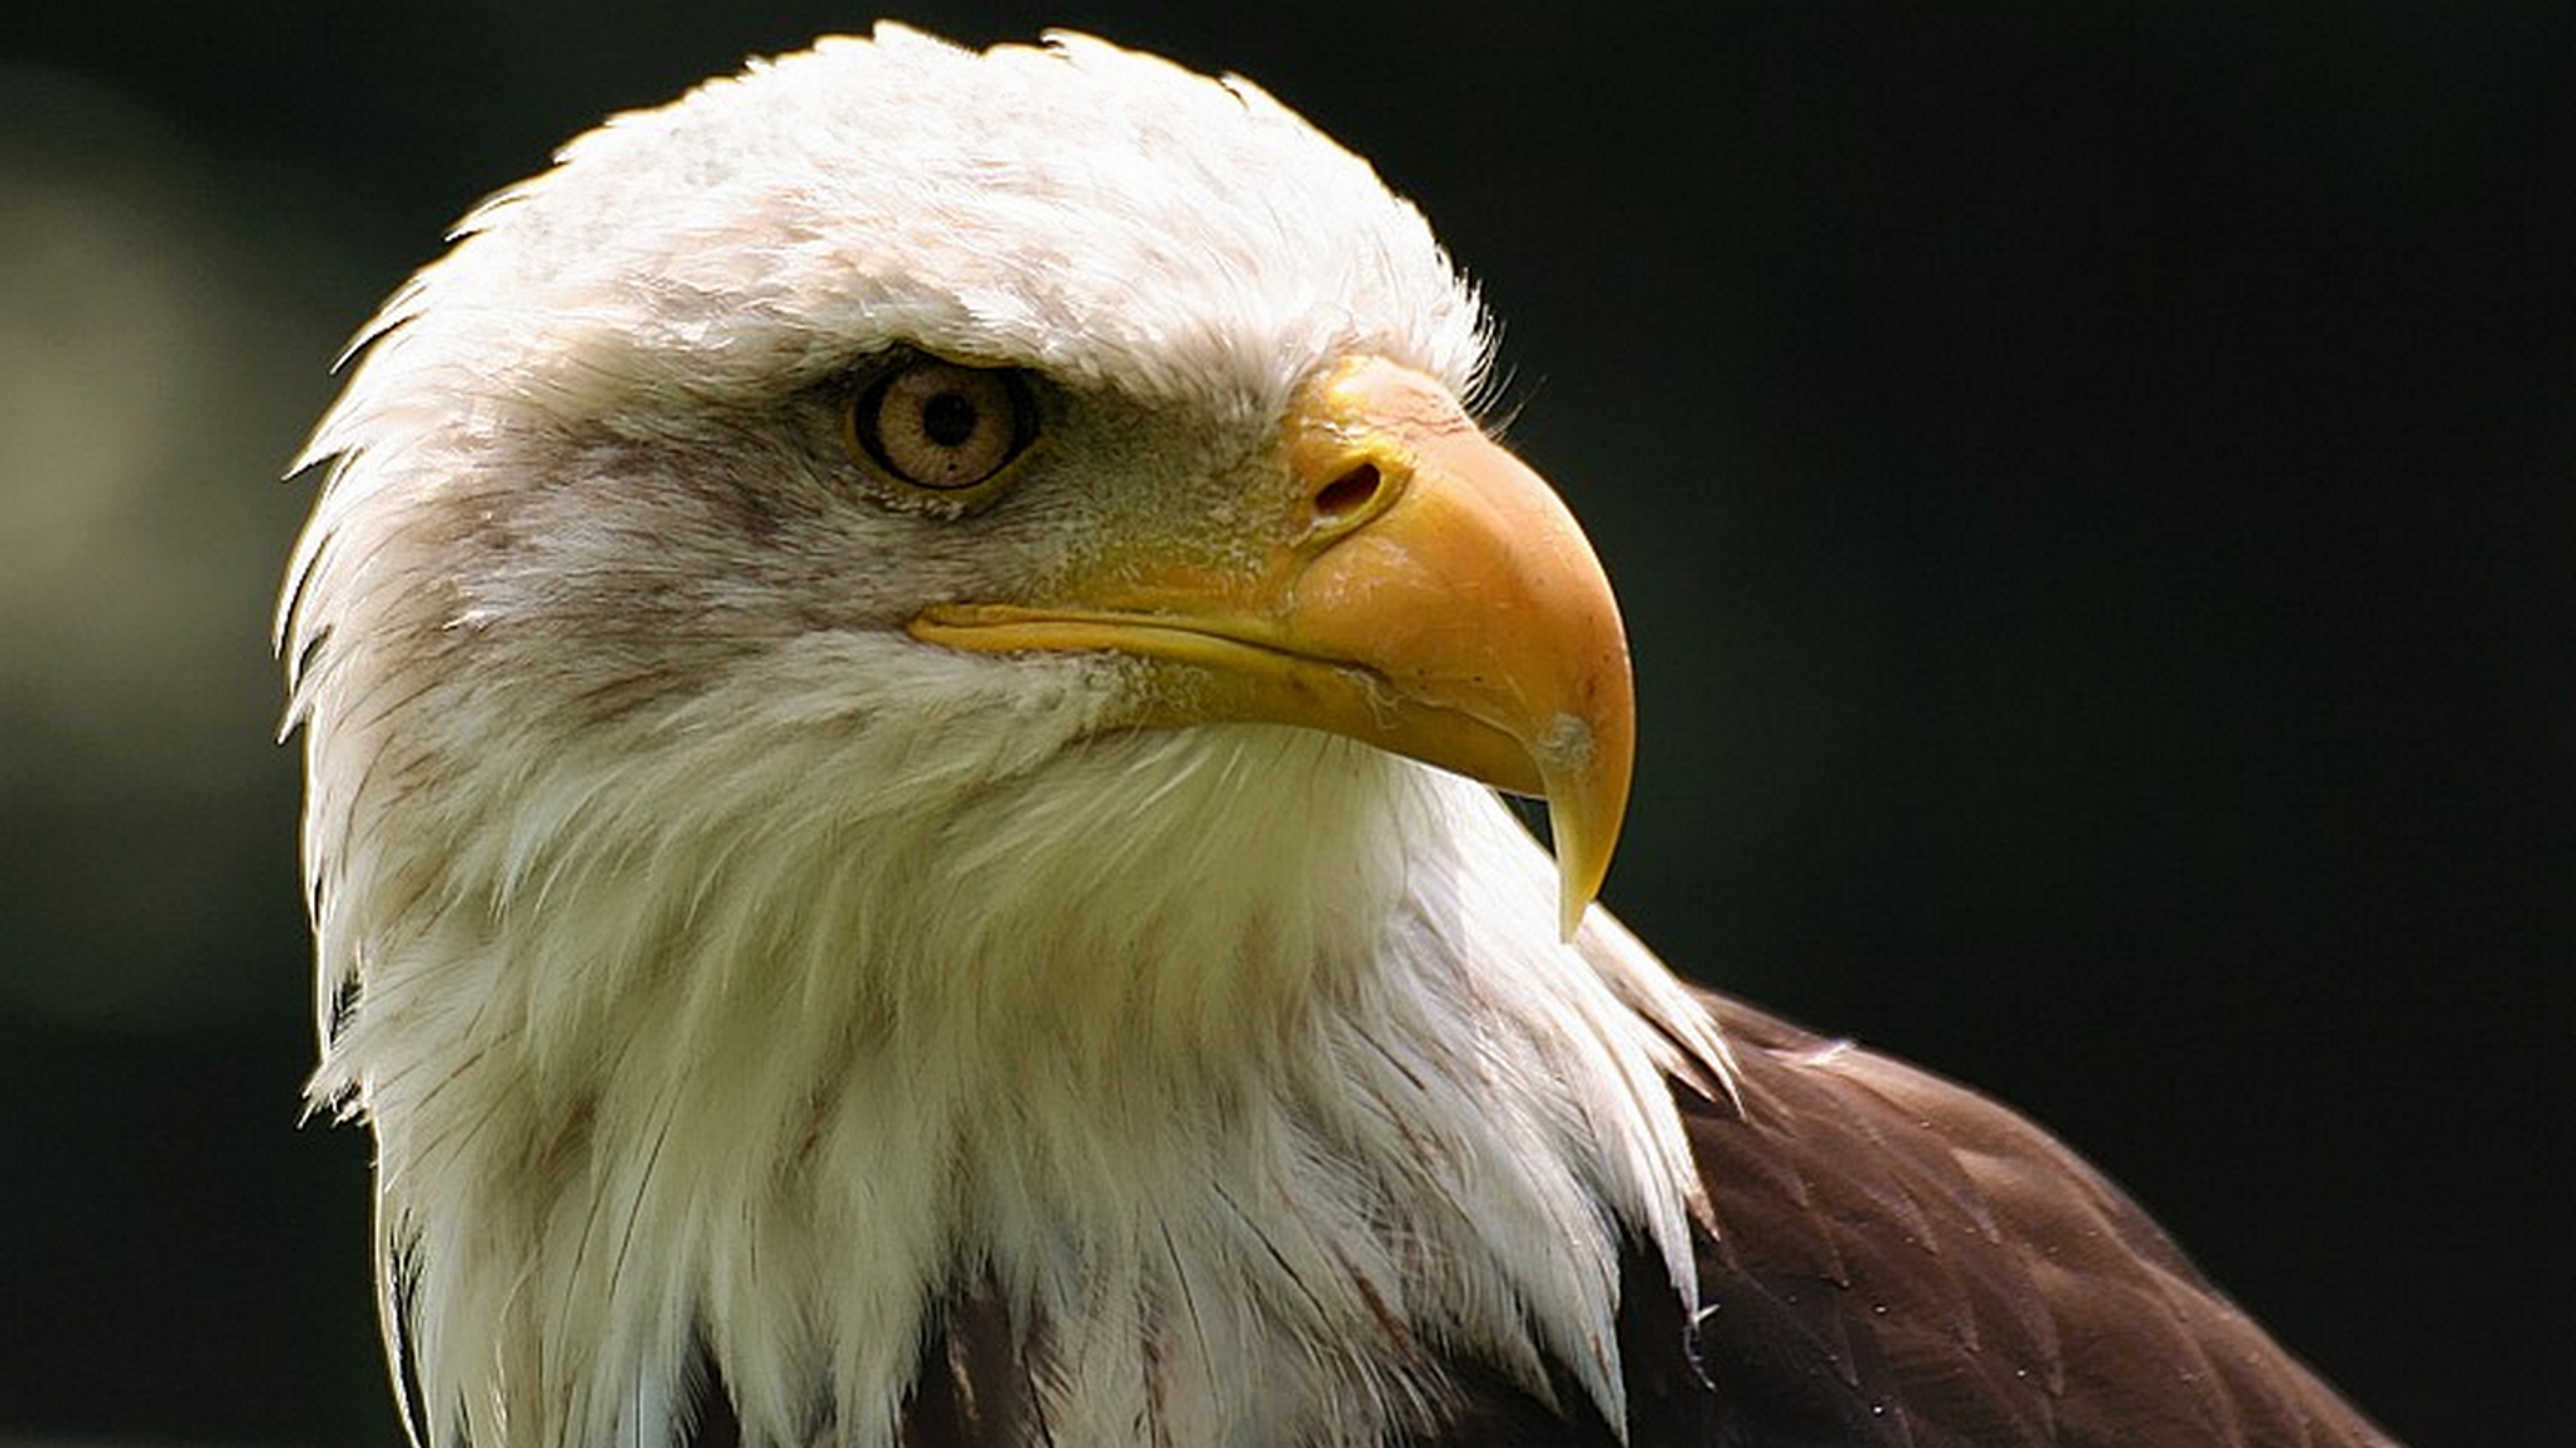
bird, wing, wildlife, portrait, beak, eagle, fauna, bird of prey, bald eagle, close up, vertebrate, falcon, accipitriformes